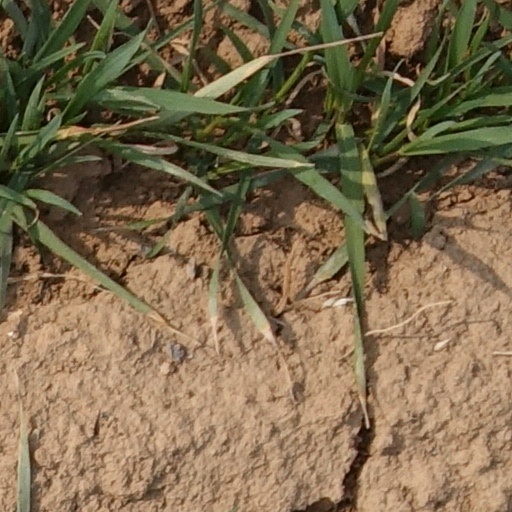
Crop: wheat